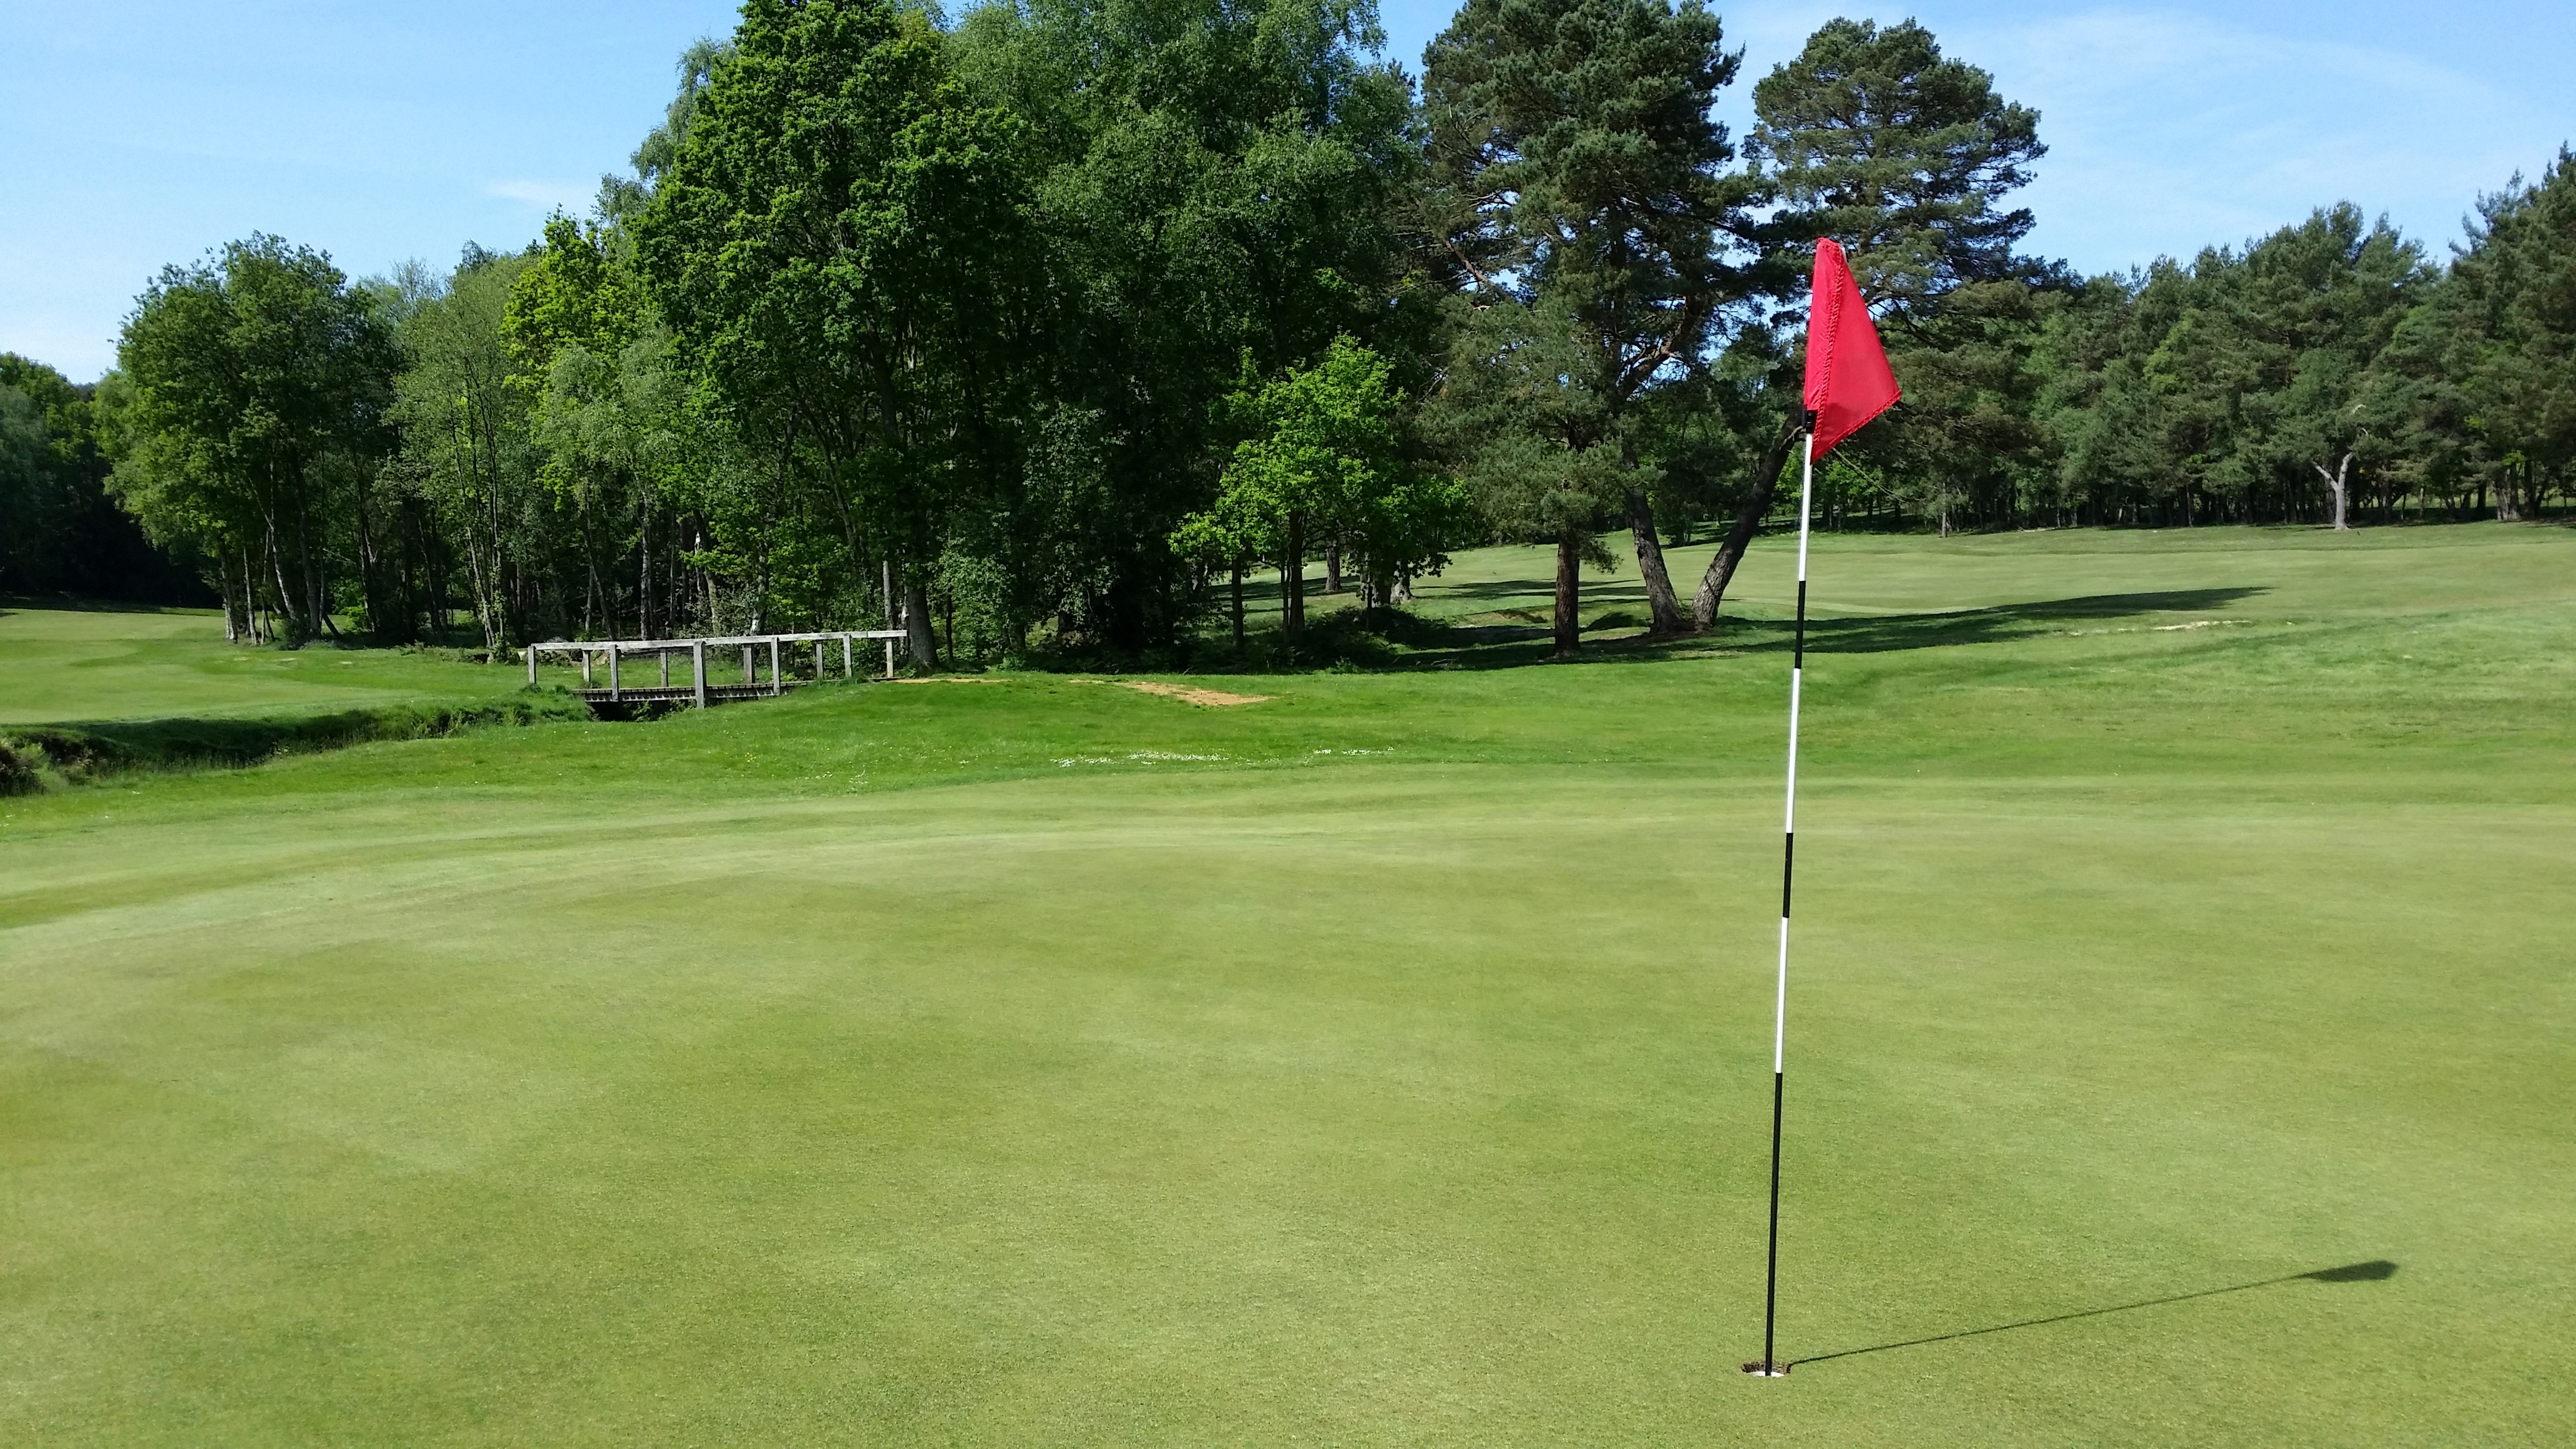
landscape, tree, grass, outdoor, structure, lawn, view, summer, recreation, green, scenic, flag, baseball field, golf, golf course, golfing, golf club, sunny, sports, grassland, fairway, golfer, ball game, outdoor recreation, sport venue, pitch and putt